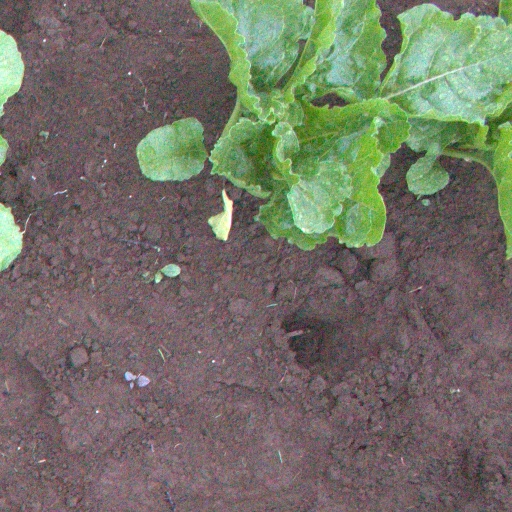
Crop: sugar beet